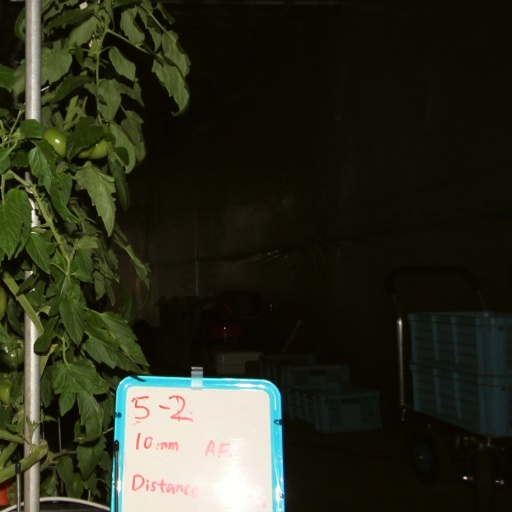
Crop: tomato